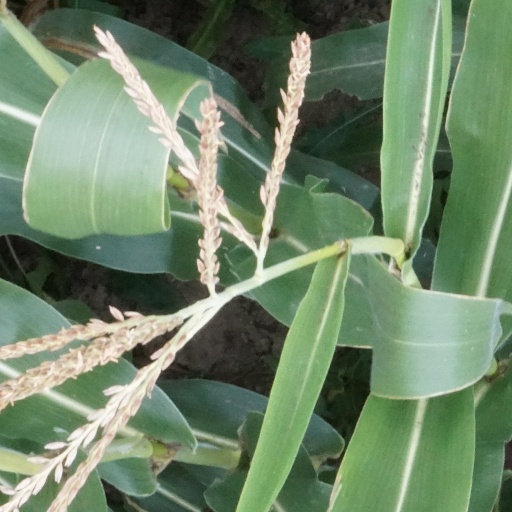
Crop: maize; corn